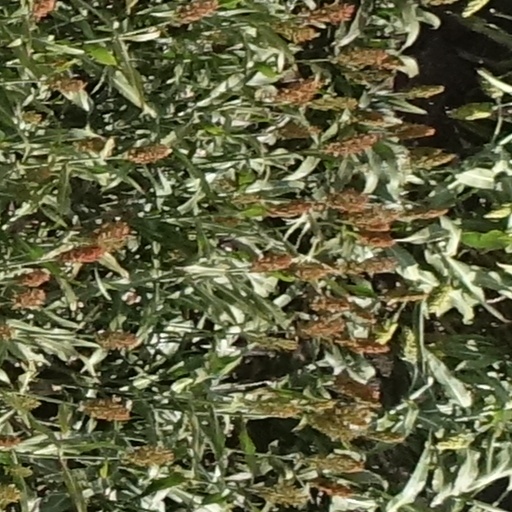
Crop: sorghum